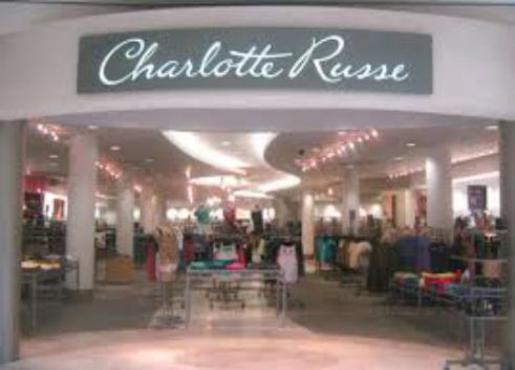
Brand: charlotte russe
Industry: Clothes